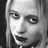
Emotion: sad